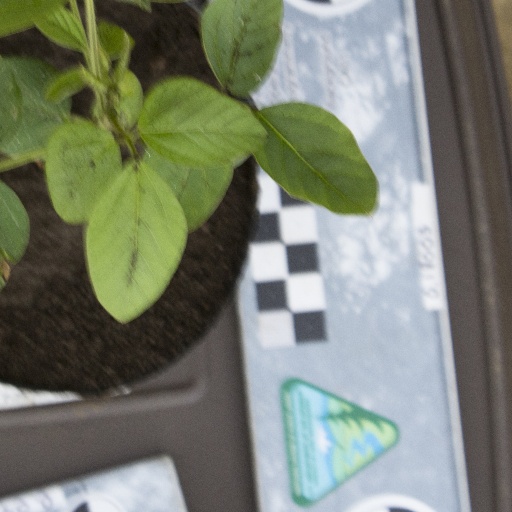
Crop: soybean